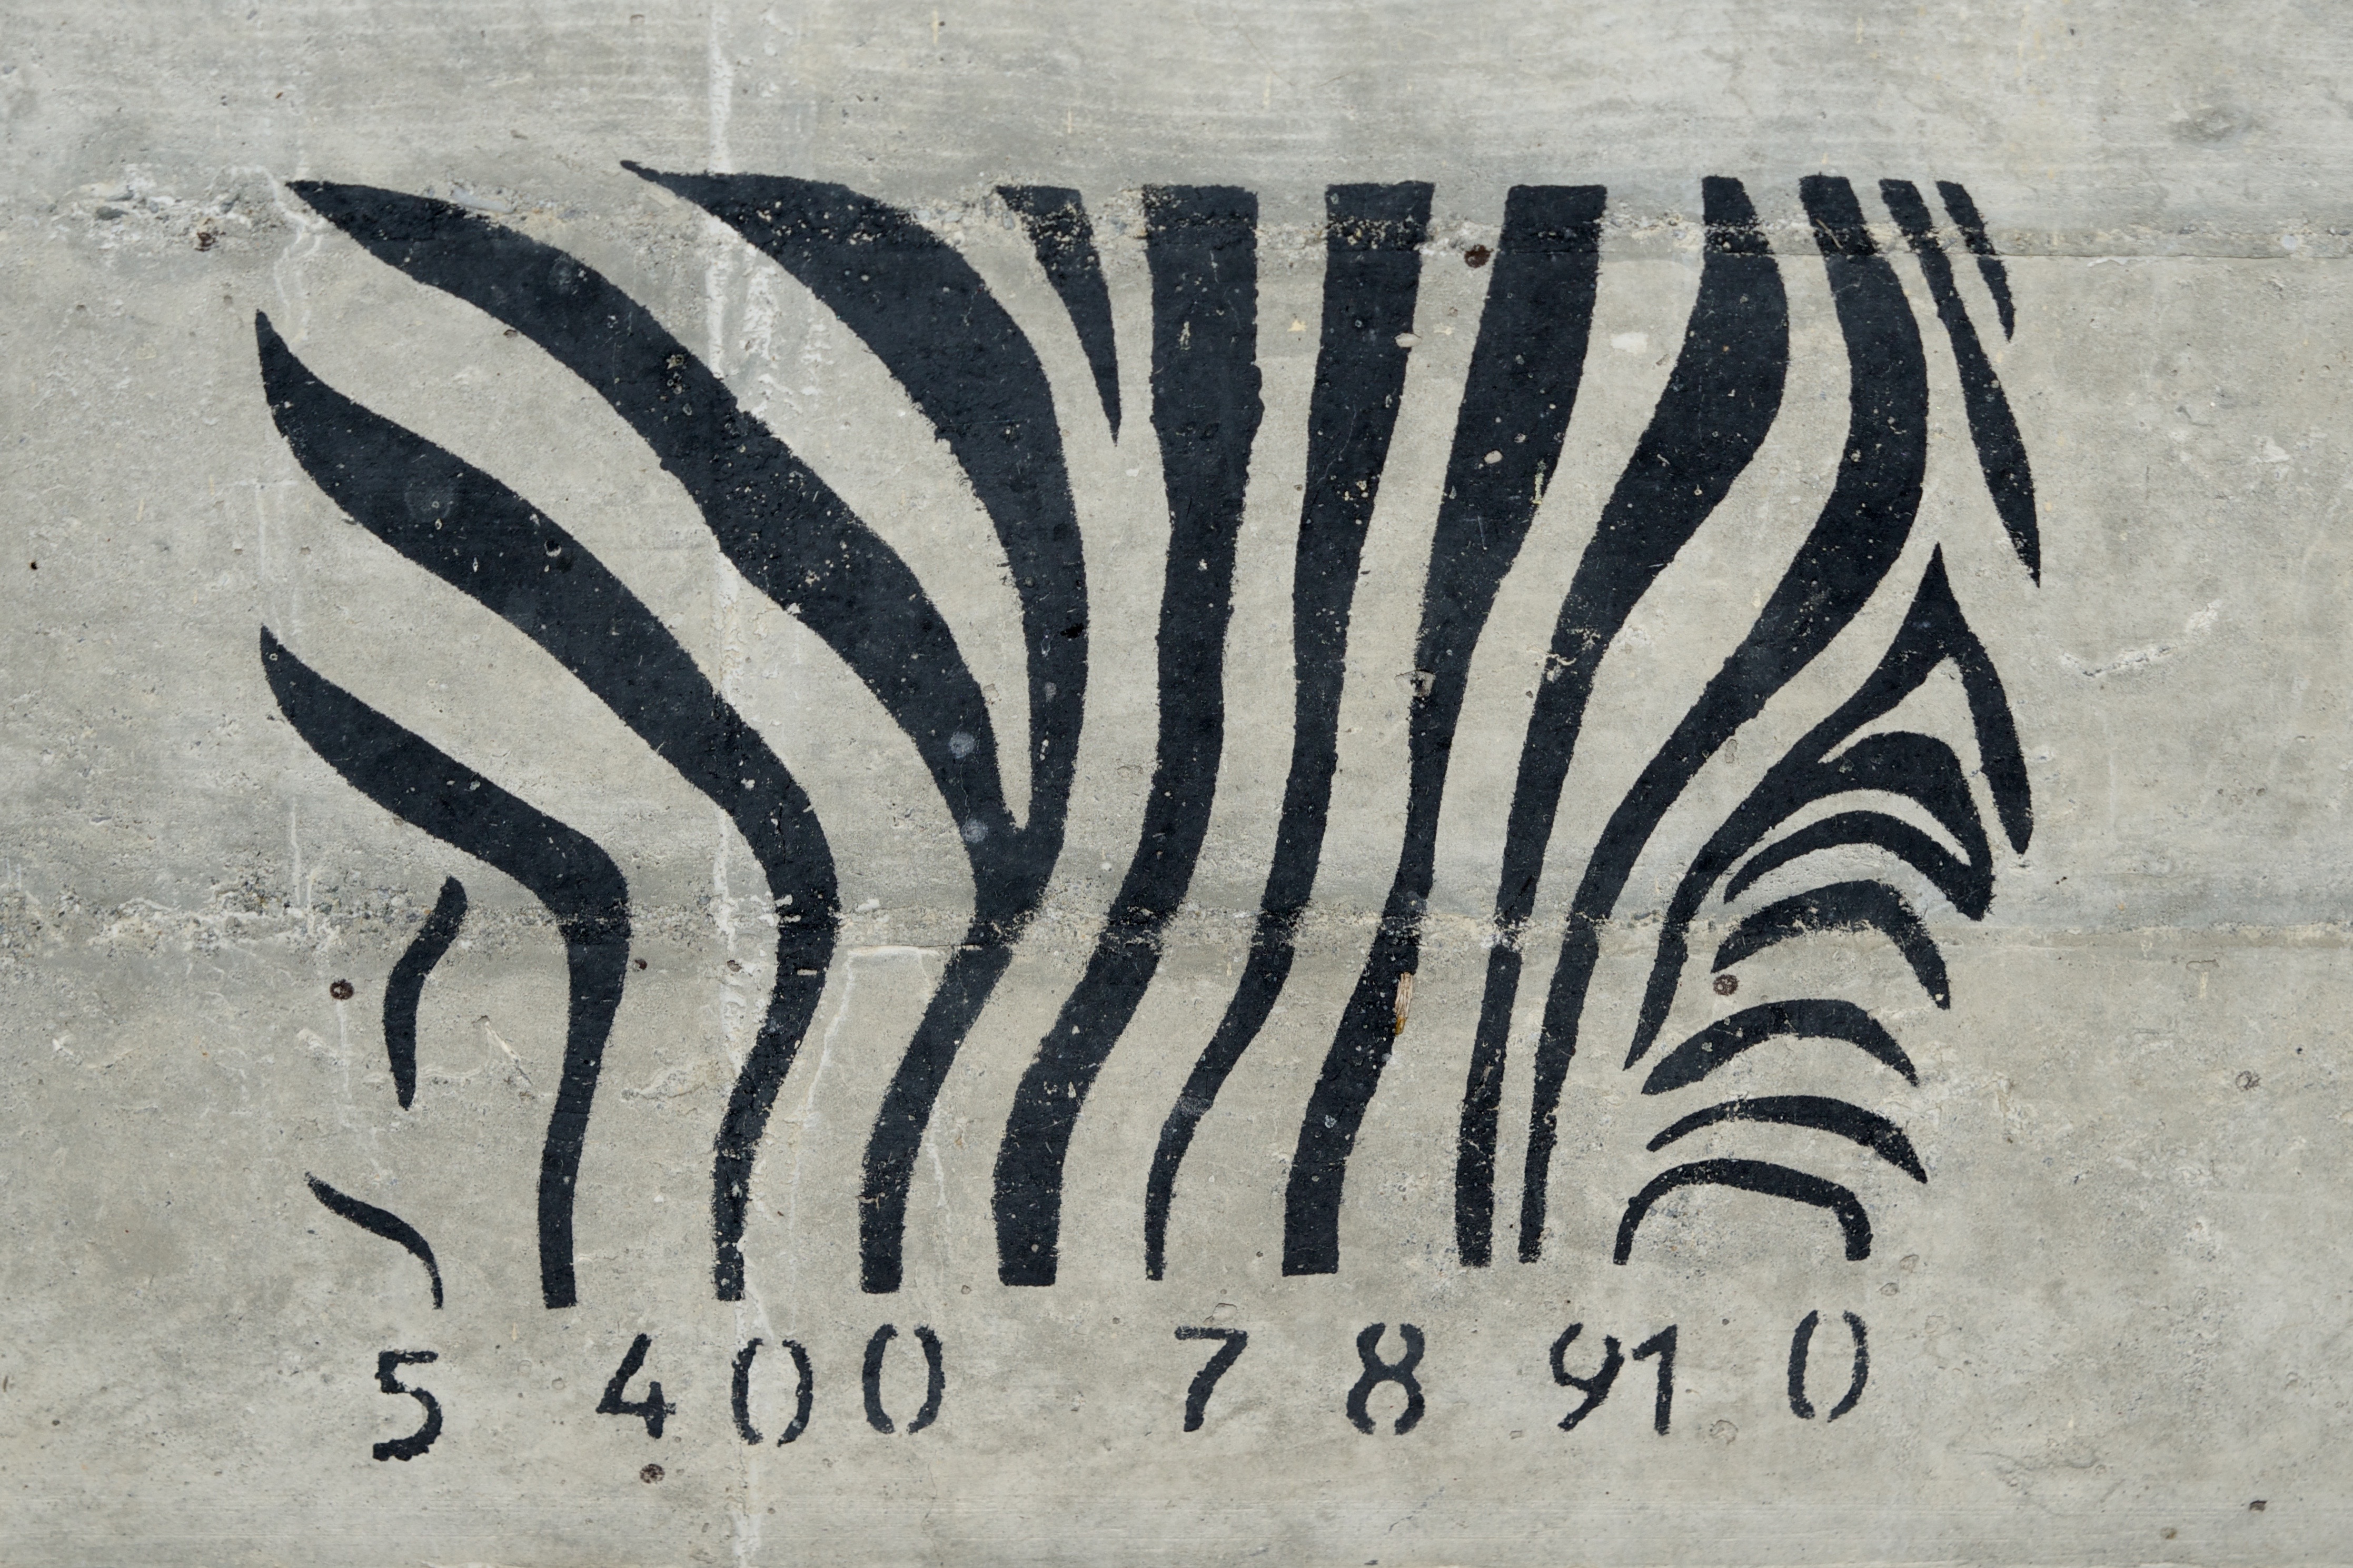
number, line, mammal, zebra, font, art, sketch, drawing, illustration, calligraphy, grafitti, code, stiff, horse like mammal